The Head and the Hair

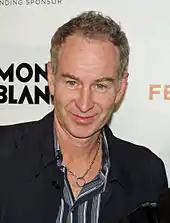
John McEnroe played himself in this episode as the host of the game show "Gold Case".

"The Head and the Hair" was written by series' creator, executive producer and lead actress Tina Fey and co-executive producer John Riggi. The director of this episode was Don Scardino. This was Fey and Riggi's first script collaboration, and they later co-wrote the season three episode "The Natural Order". "The Head and the Hair" originally aired on NBC in the United States on January 18, 2007 as the eleventh episode of the show's first season and overall of the series.